Hurricane Season (2023 film)

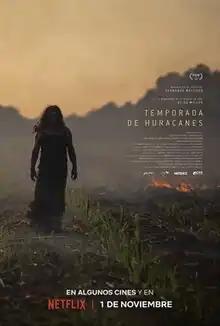
Theatrical release poster

Hurricane Season is a 2023 Mexican drama film directed by Elisa Miller, from a screenplay she wrote with Daniela Gómez. It is based on the 2017 novel of the same name by Fernanda Melchor. The film begins with a group of teenagers who discover the corpse of La Bruja, a woman respected and feared by the community, floating in a canal near the village of La Matosa in the state of Veracruz.